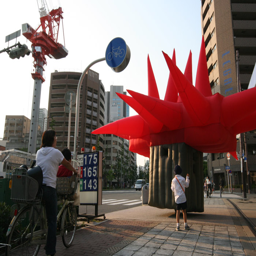
inflatable suit near a gas station